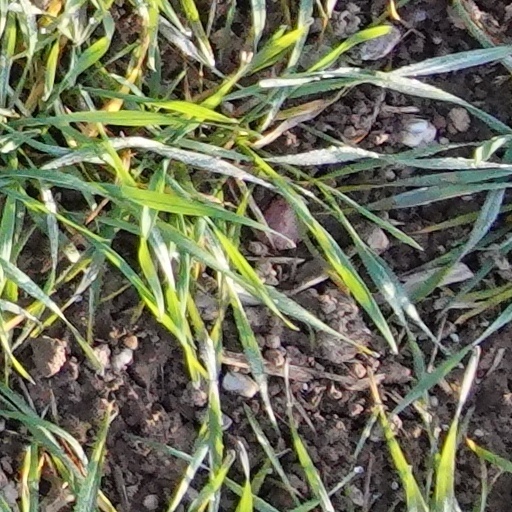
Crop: wheat